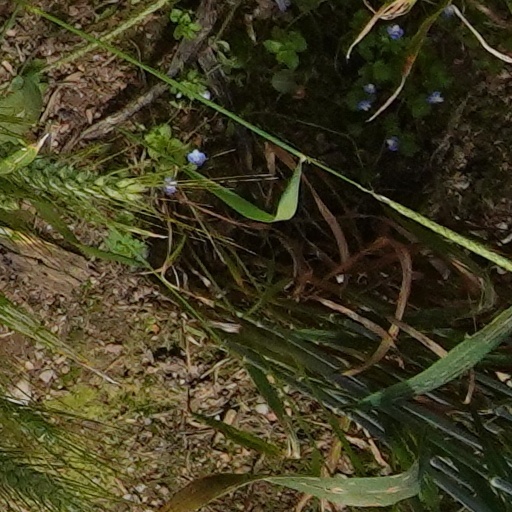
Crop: wheat